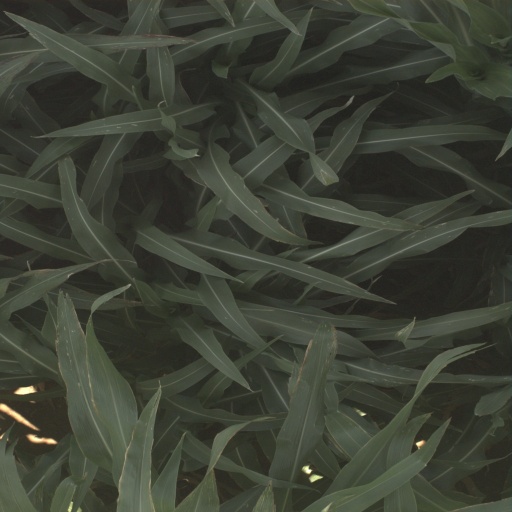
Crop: sorghum